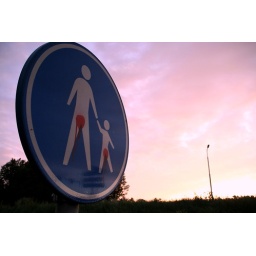
sign red blots in Monnickendam